The Incredible Dr. Pol

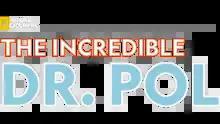

The Incredible Dr. Pol is an American reality television series on Nat Geo Wild that follows Dutch-American veterinarian Jan Pol and his family and employees at his practice in rural Weidman, Michigan. The series premiered October 29, 2011, and has two or three seasons every year. On July 6, 2024, National Geographic announced the cancellation of the show.